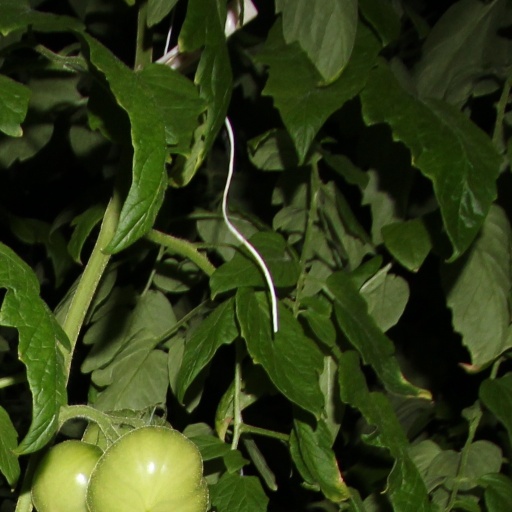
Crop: tomato